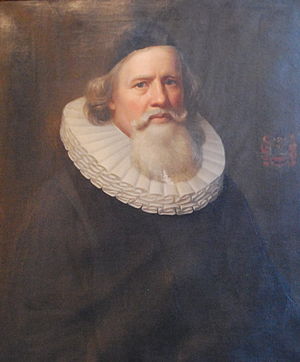
Henrik Gerner (biskop)
Portrætmaleri af Gerner i Viborg Domkirke